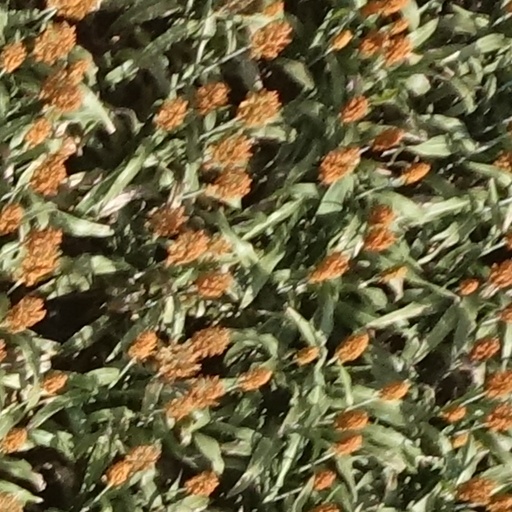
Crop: sorghum